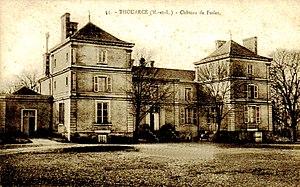
Château de Fesle
Le bonnezeaux est un vin blanc liquoreux d'appellation d'origine contrôlée produit en Maine-et-Loire sur la commune de Thouarcé, au bord du Layon. Cette appellation, enclavée au milieu des coteaux-du-layon, fait partie du vignoble de la vallée de la Loire.
Thouarcé est une ancienne commune française située dans le département de Maine-et-Loire, en région Pays de la Loire, devenue le 1ᵉʳ janvier 2016, une commune déléguée de la commune nouvelle de Bellevigne-en-Layon.